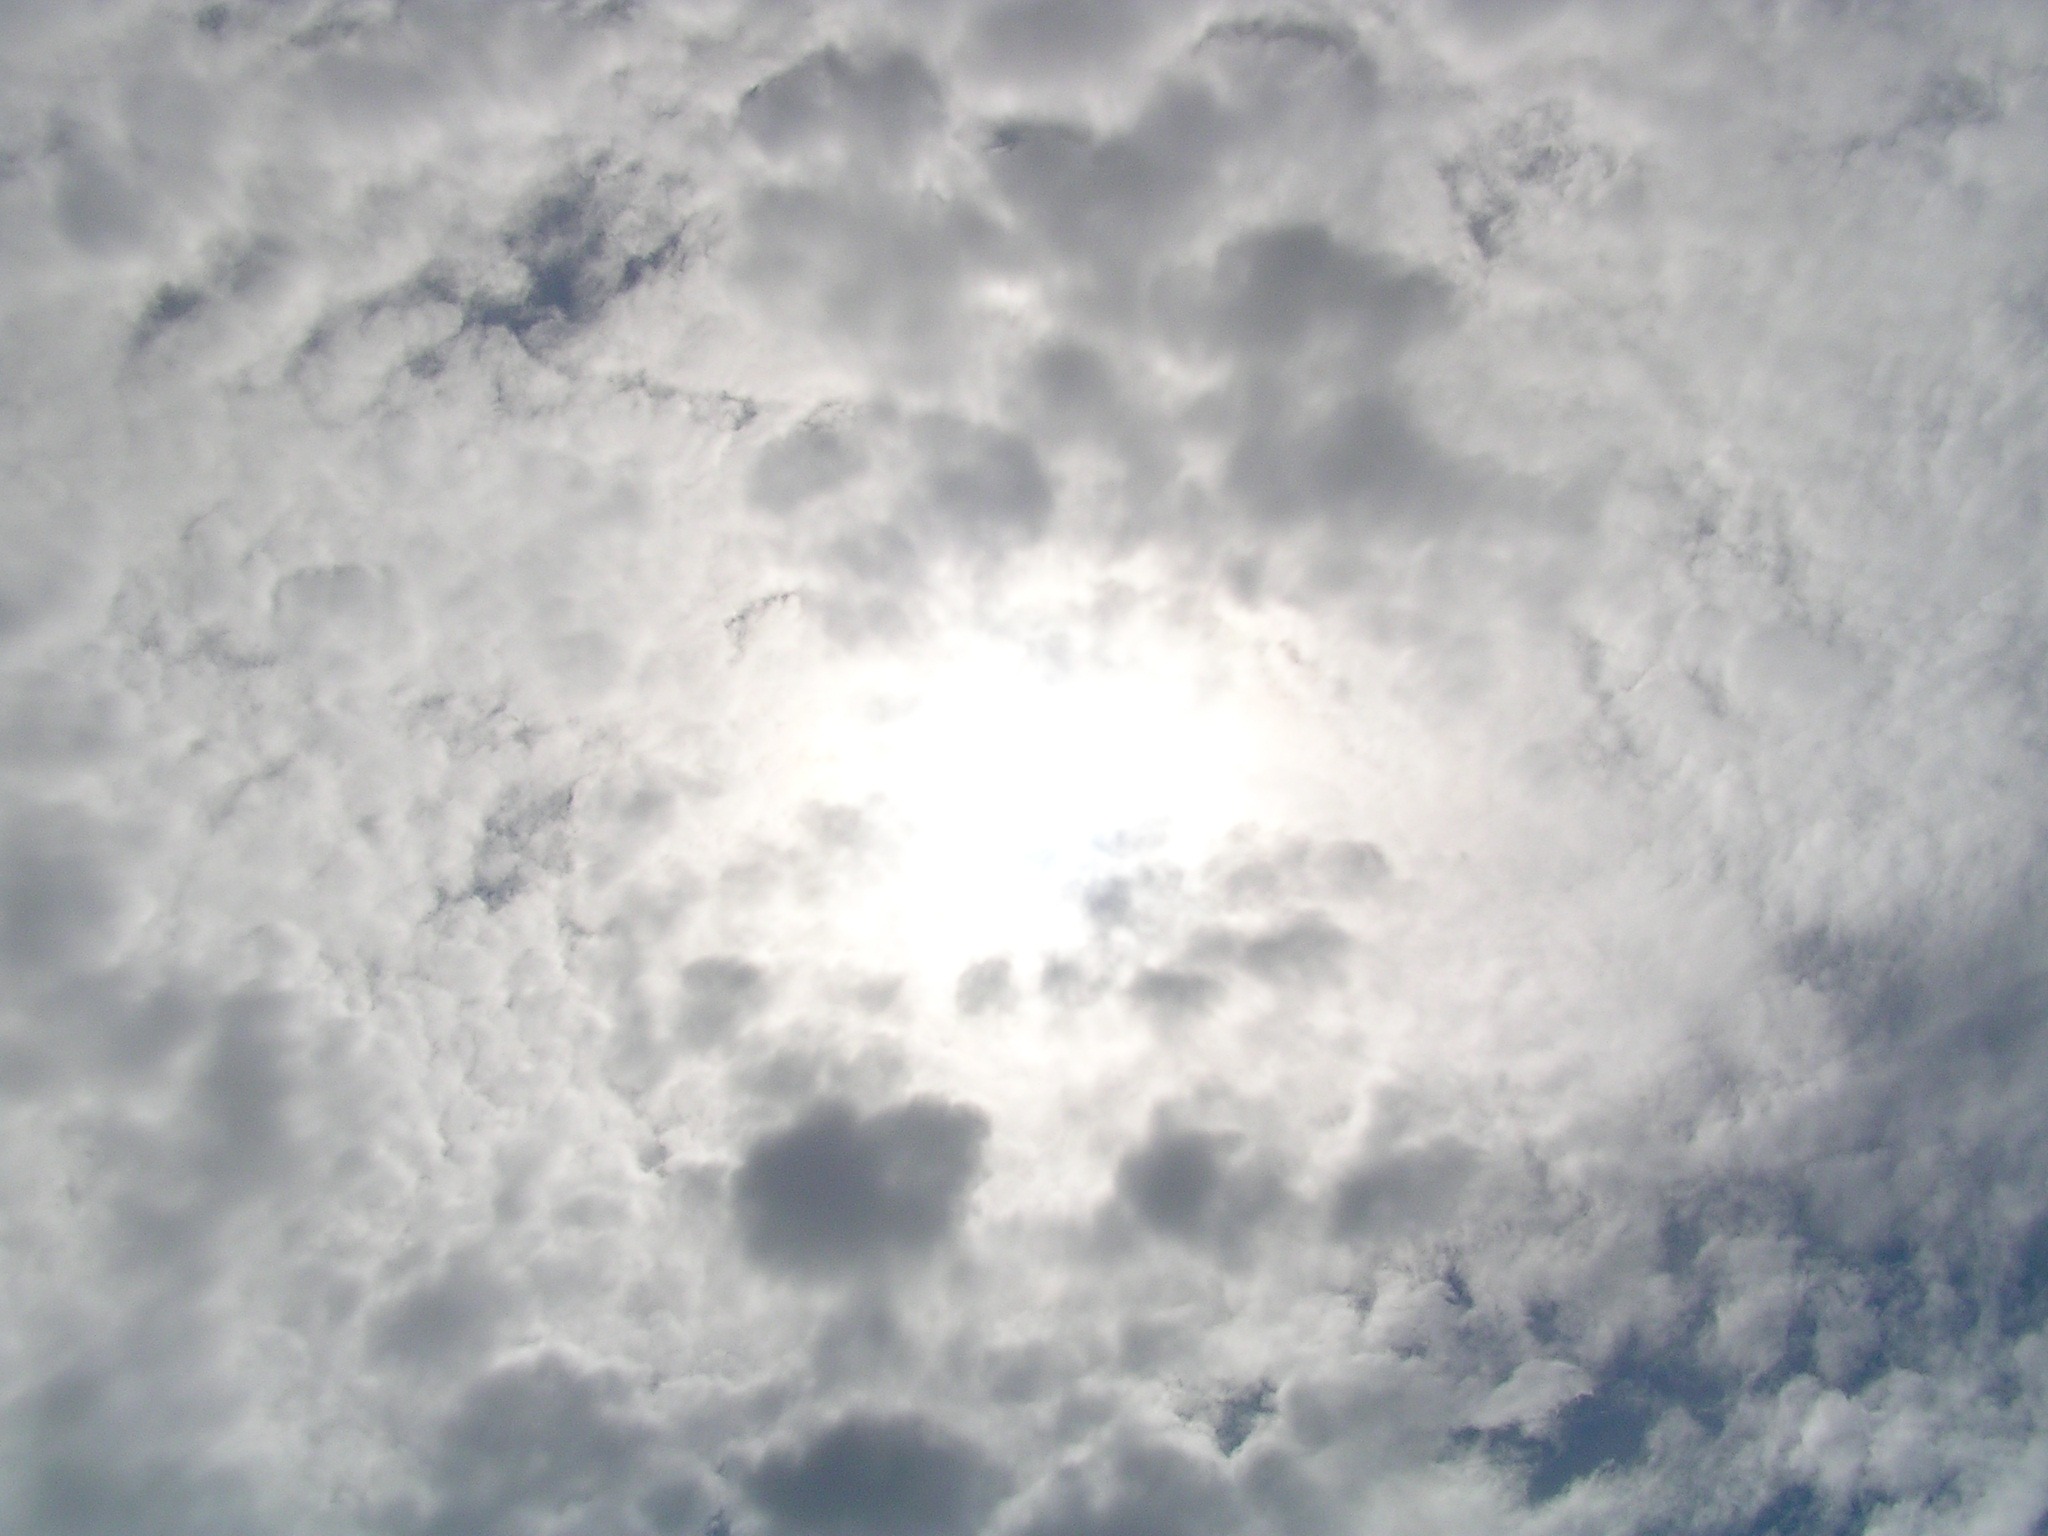
light, cloud, sky, sun, white, sunlight, view, atmosphere, daytime, cumulus, blue, clouds, rams, glomerulus, meteorological phenomenon